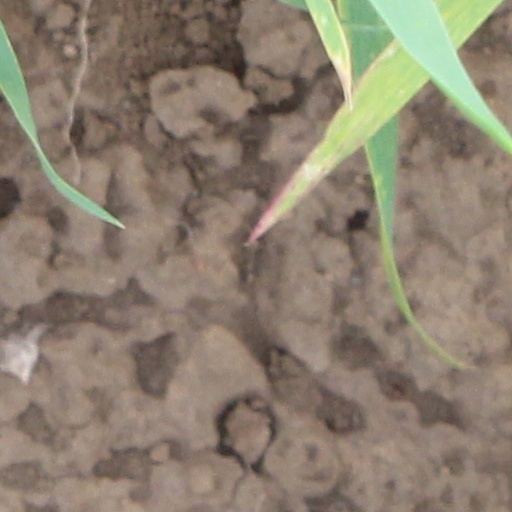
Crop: wheat